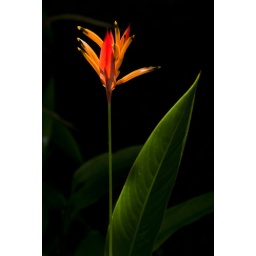
Tropical orange Heliconia Psitticorum flower highlighted by sunlight